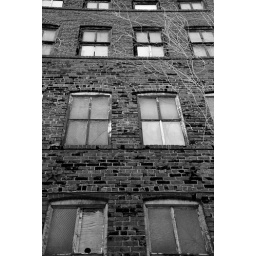
Frosted and broken windows in an old brick building in DSM